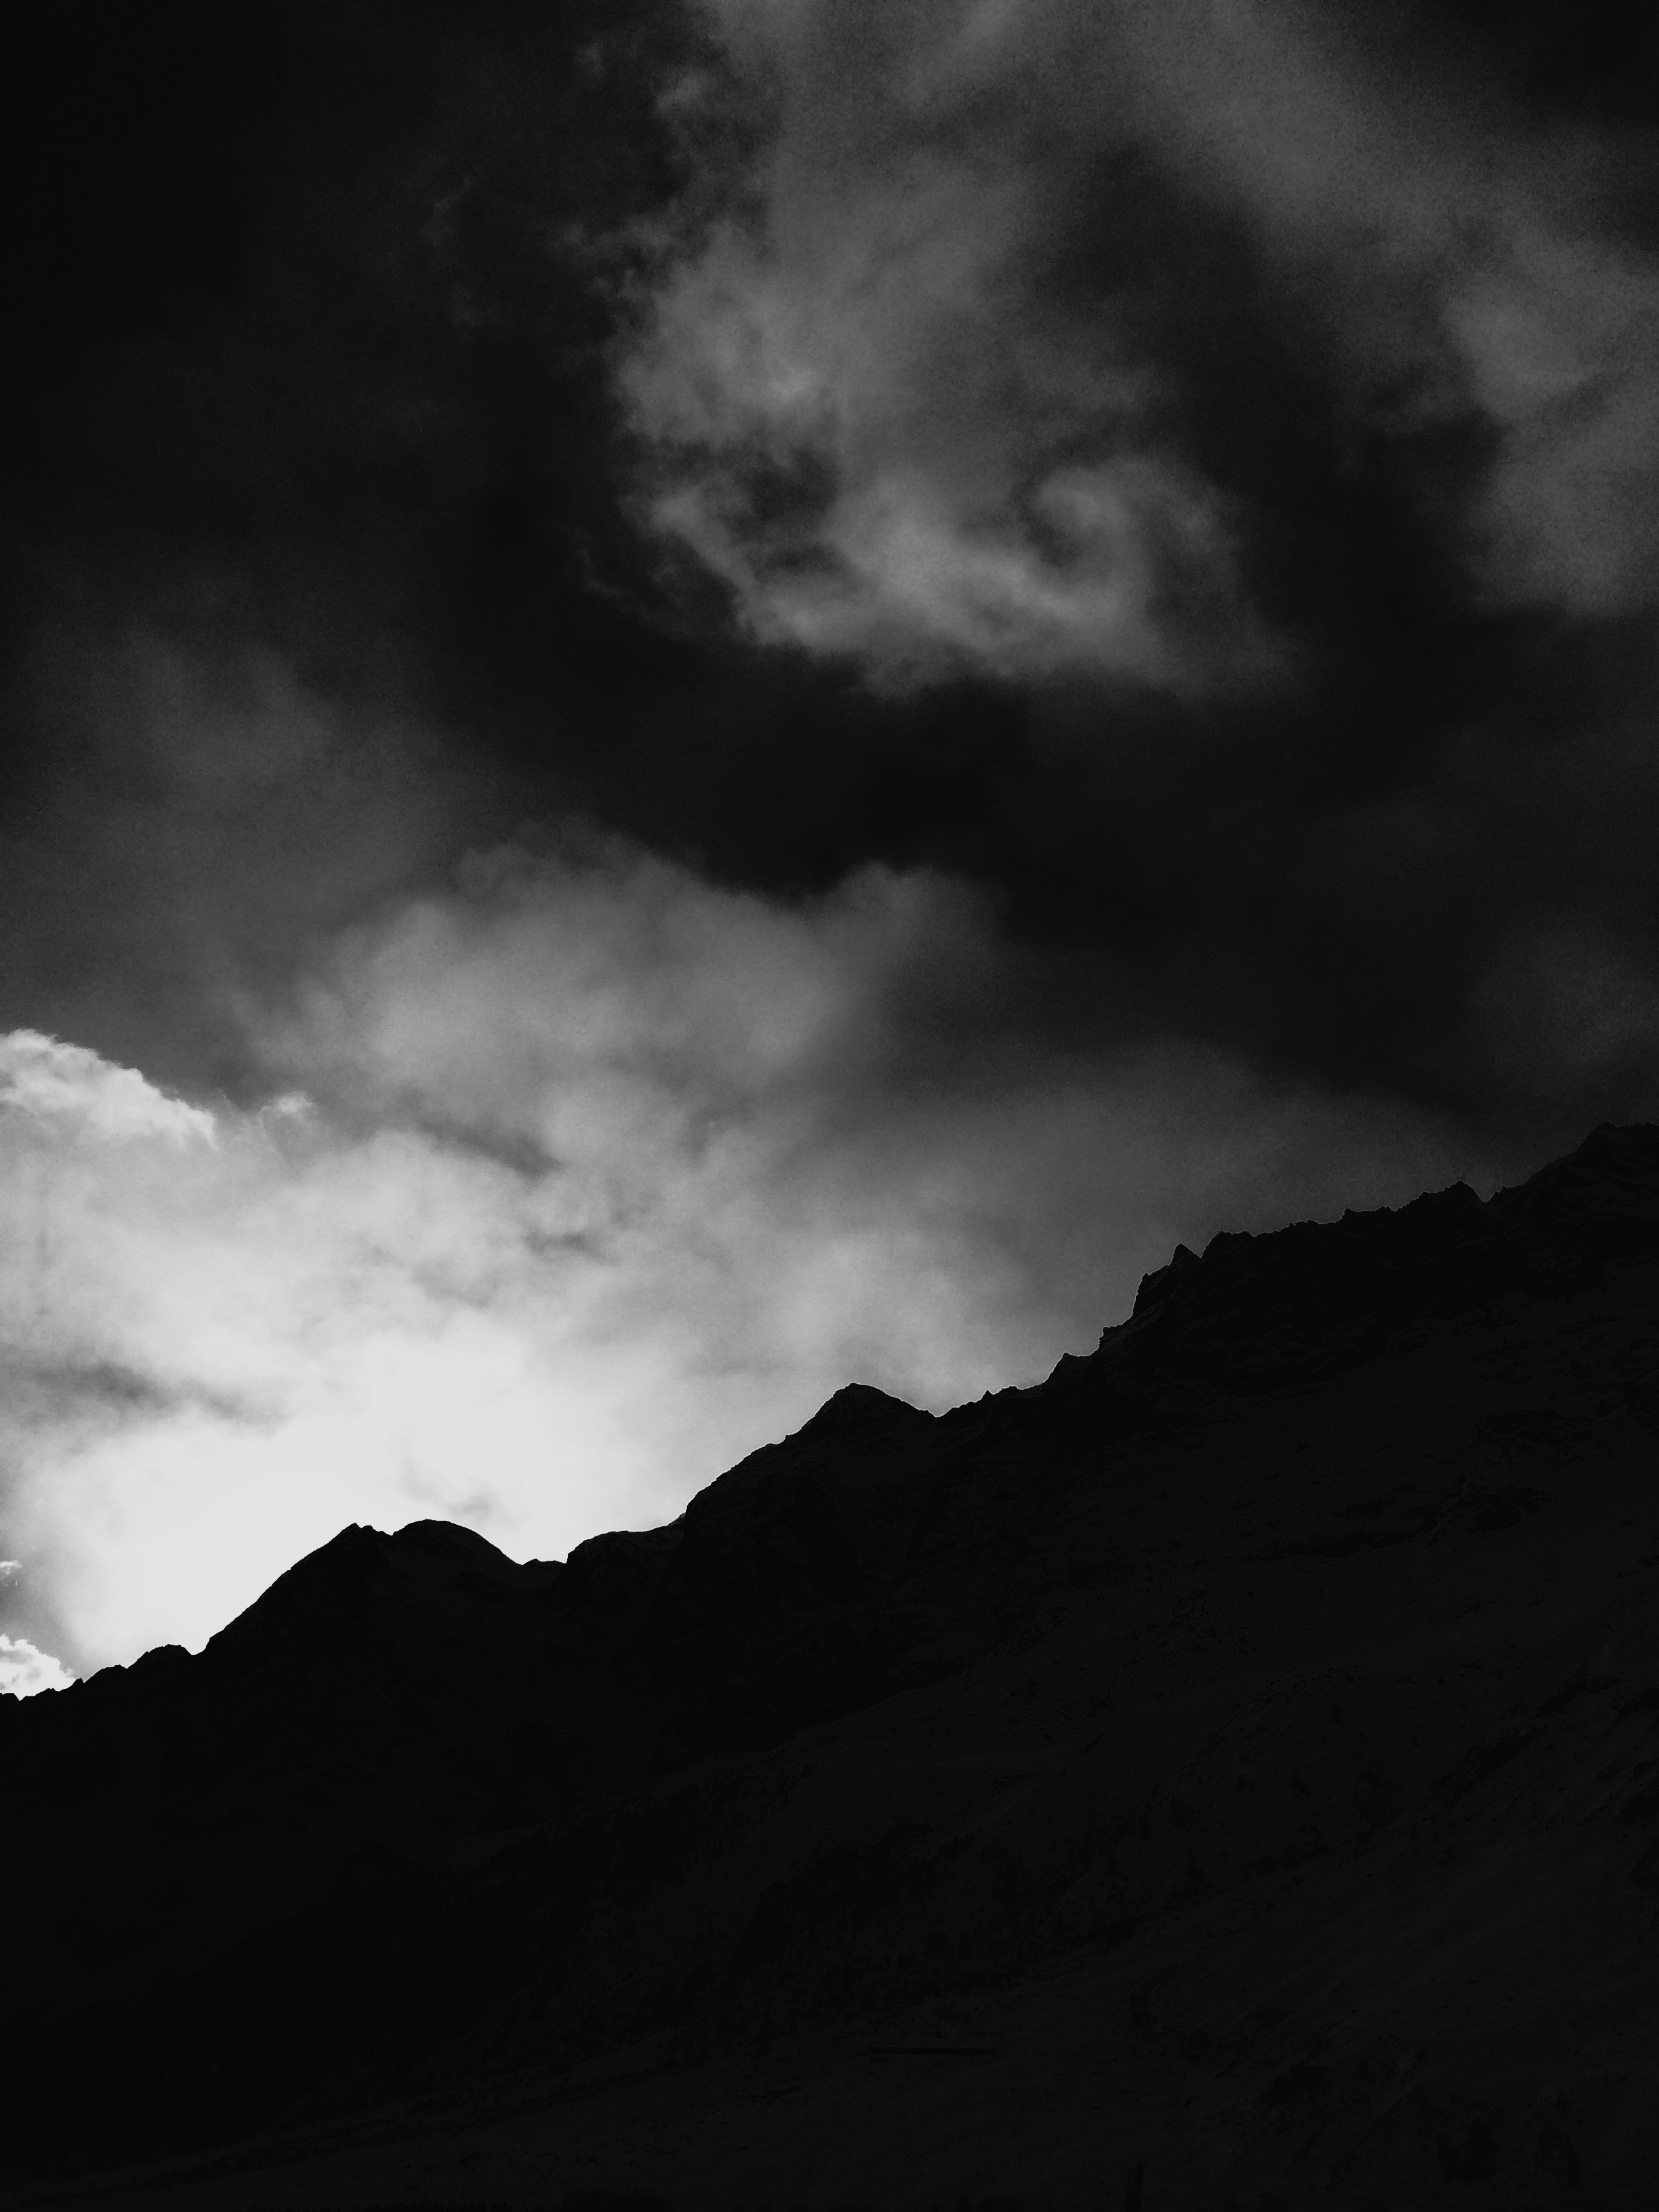
mountain, cloud, black and white, sky, hill, atmosphere, dusk, weather, darkness, black, monochrome, meteorological phenomenon, monochrome photography, atmospheric phenomenon, mountainous landforms